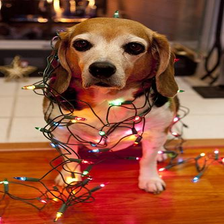
Species: dog
Breed: beagle